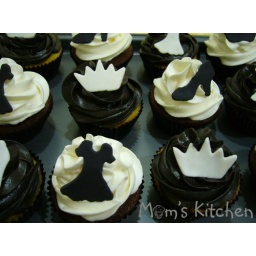
Ordered by Rurie for a friend's birthday. Vanilla cupcake with black swirl and white topper. Chocolate cupcake with white swirl and black topper.